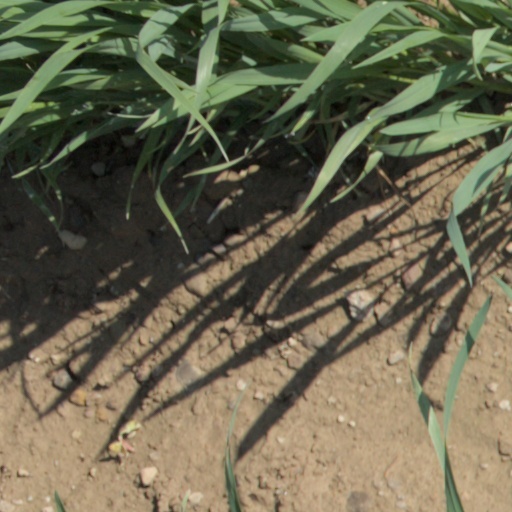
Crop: wheat